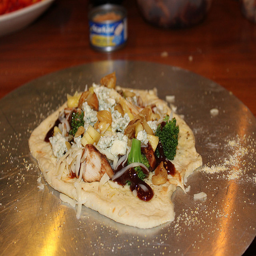
a nasty pizza topped with broccoli and other stuff
A closeup of a open sandwich with various ingredients on a baking pan.
An uncooked pizza on top of a metal tray.
A homemade artisan pizza with assorted toppings on it.
A pizza is topped with cheese and broccoli.